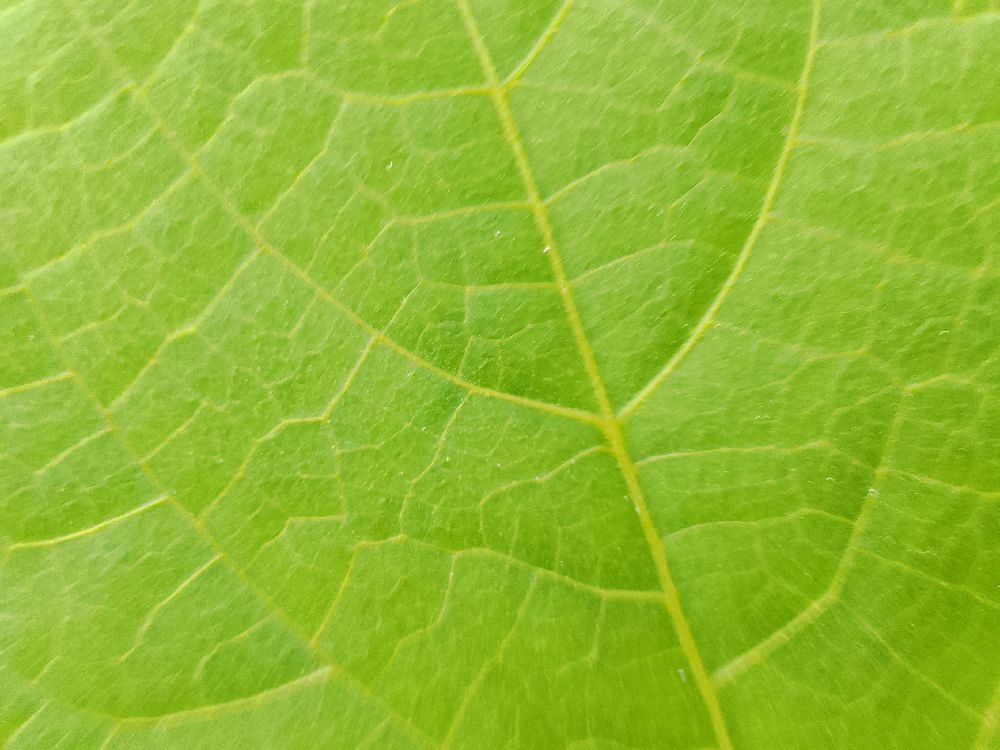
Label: healthy